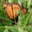
Label: butterfly